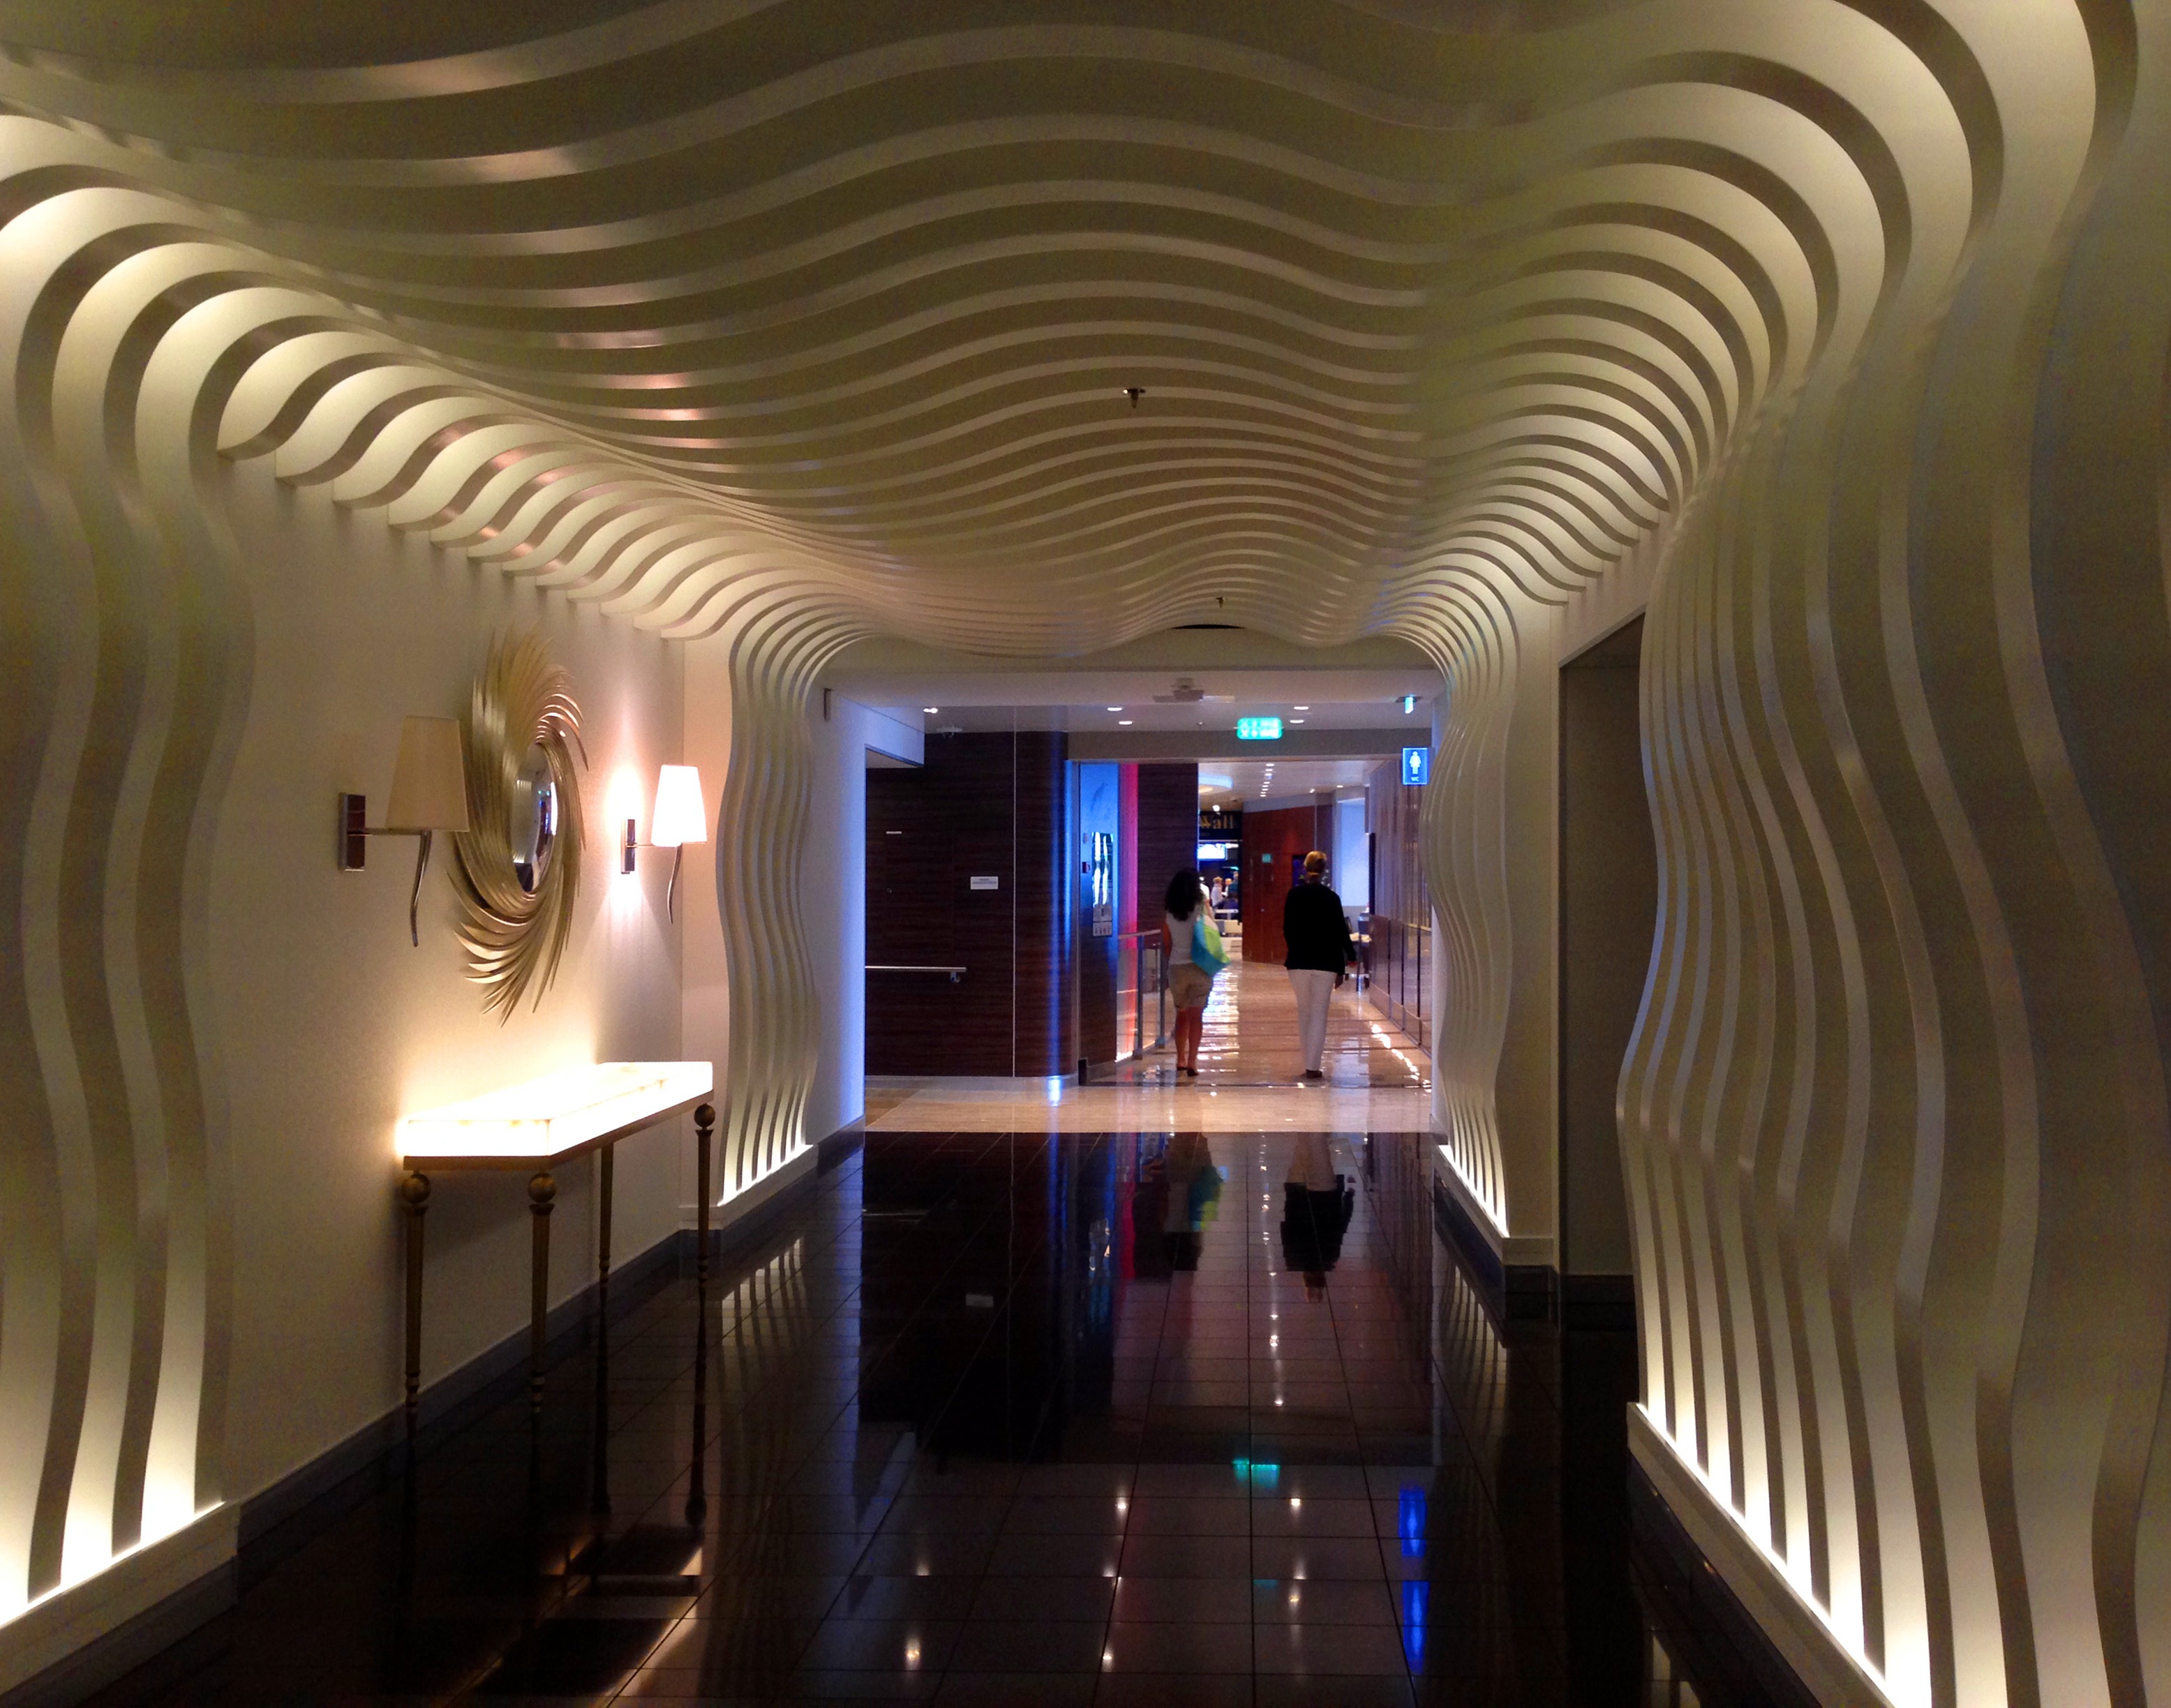
floor, interior, ship, ceiling, swimming pool, lighting, lounge, interior design, cruise, passage, estate, lobby, cruise ship, gang, inner hallway